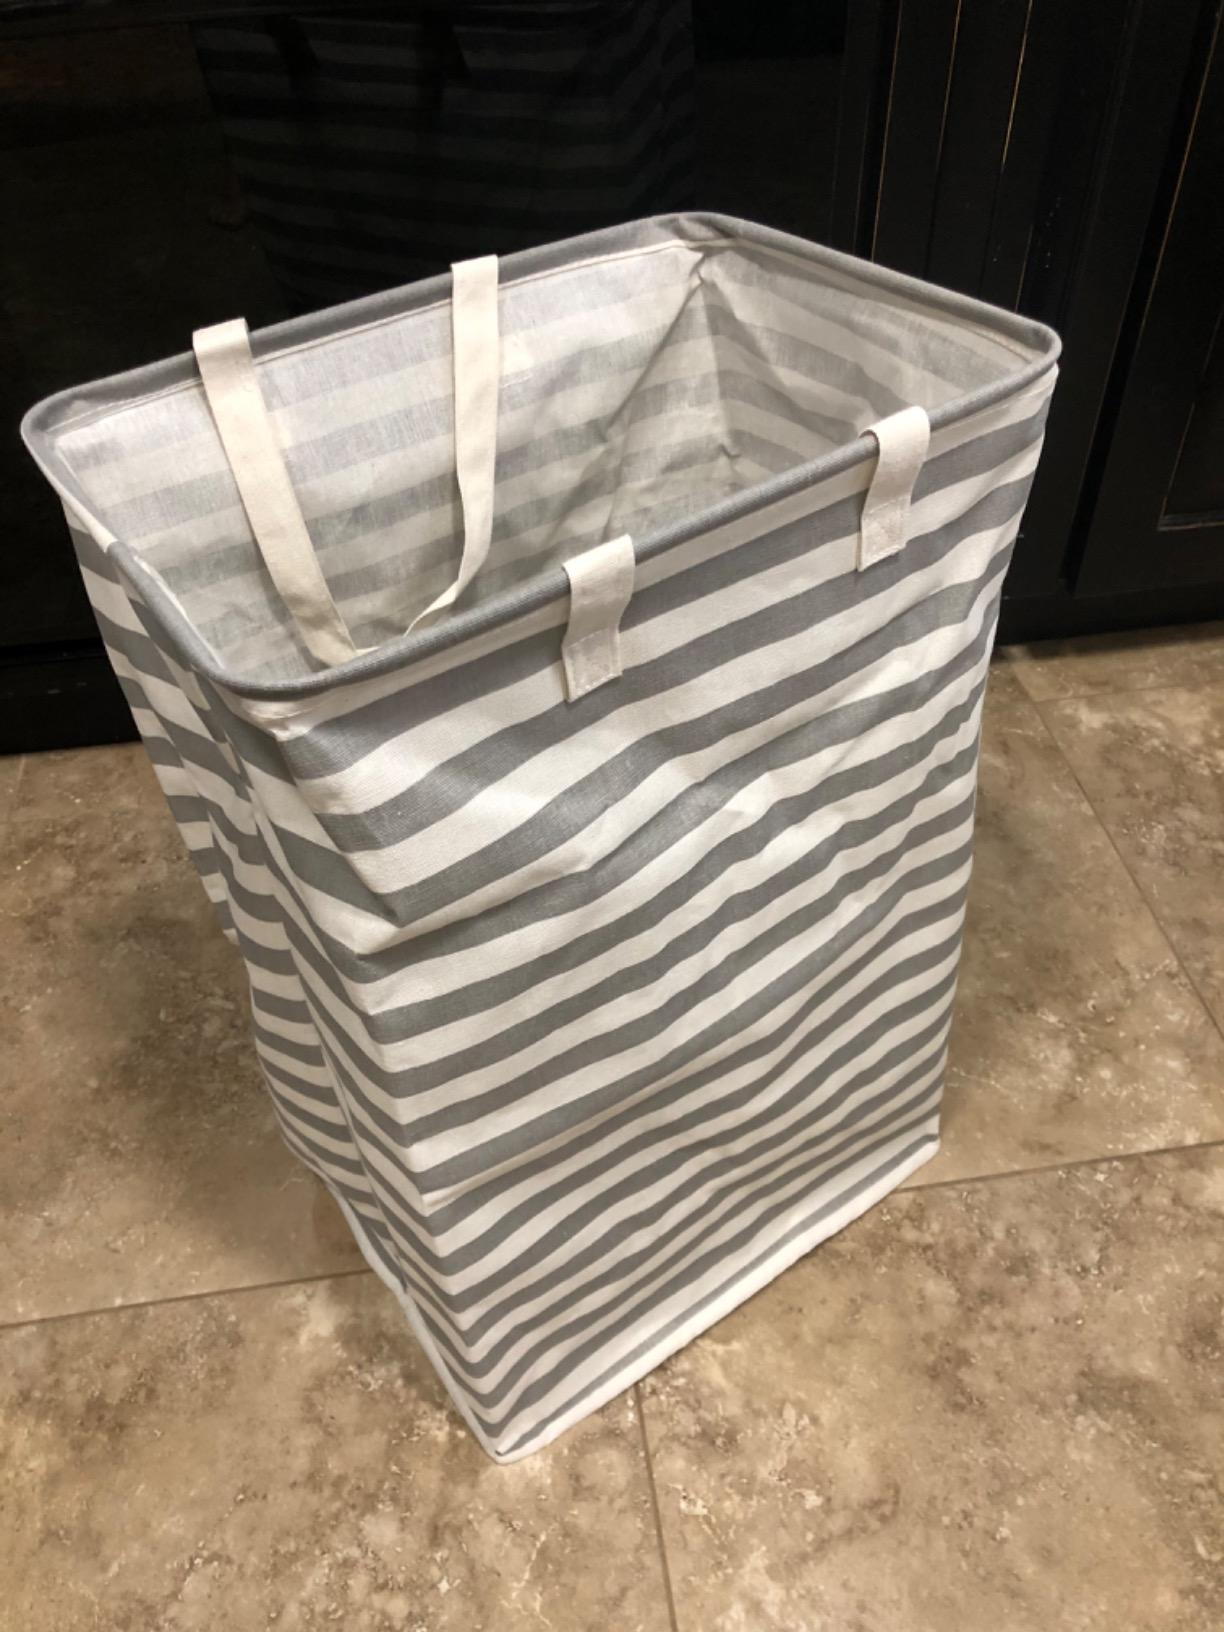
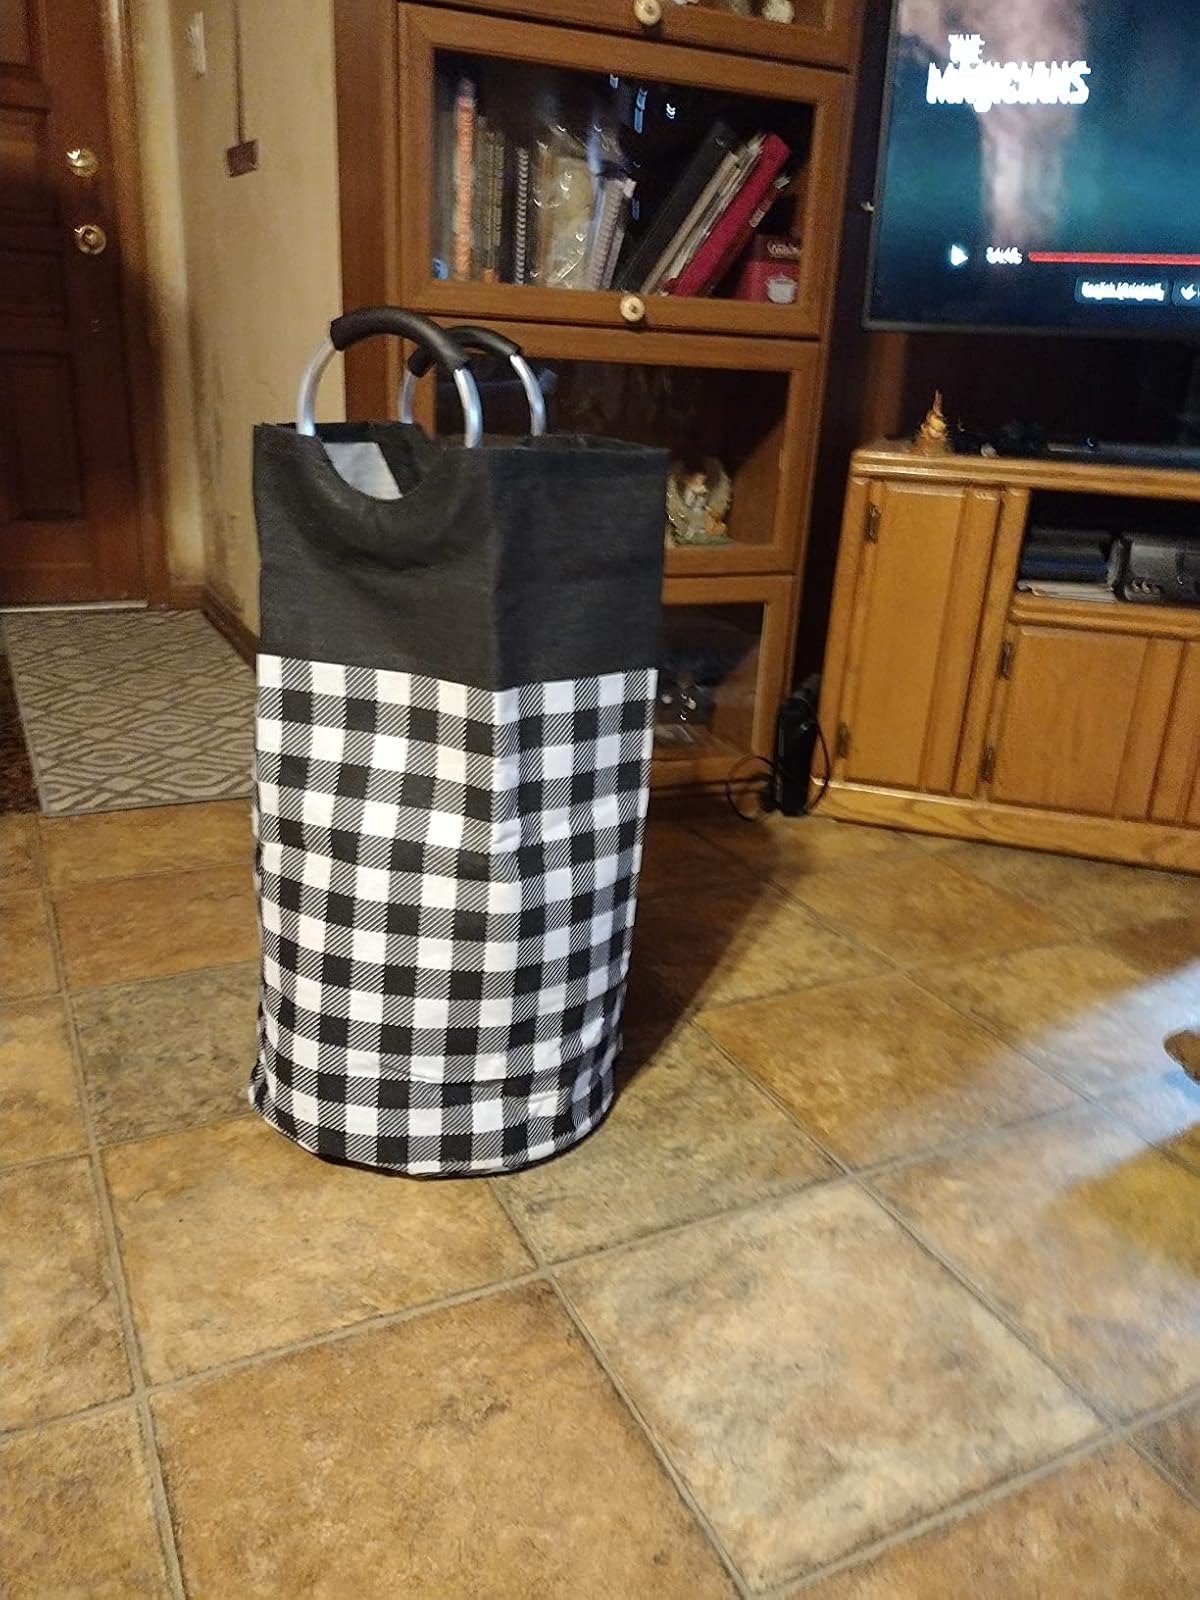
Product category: items_hamper
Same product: no